Legend of Spud Murphy

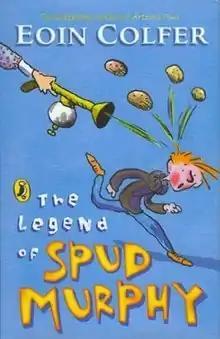
First edition (publ. Puffin Books)

The Legend of Spud Murphy is part of a series called "Eoin Colfer's legend of ...", written by the Irish author Eoin Colfer, author of the best-selling series "Artemis Fowl". The book was illustrated by Glenn McCoy. The series talks about two brothers: Will, who is nine years old and loves action man and Marty who is 10 years old. Colfer wrote two more books in the series: the "Legend of Captain Crow's Teeth" in 2006 and the "Legend of the Worst Boy in the World" in 2008.